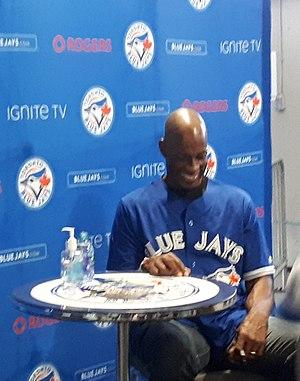
Frederick Stanley McGriff est un ancien joueur de baseball de la Ligue majeure de baseball. Il a évolué au poste de premier but de 1986 à 2004.